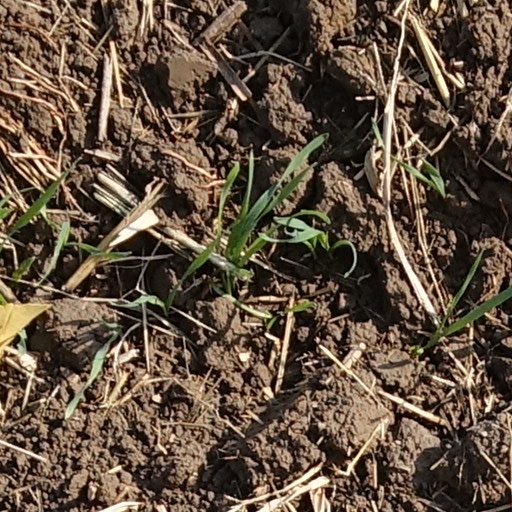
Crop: wheat